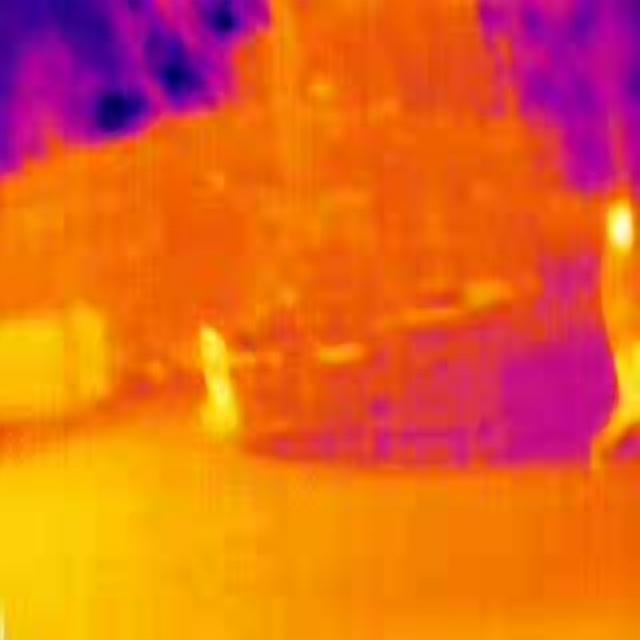
Detected objects:
label: person
label: person